Çarıksaraylar

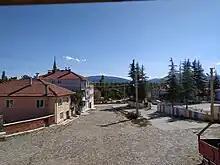
Çarıksaraylar

Çarıksaraylar is a town ("belde") in the Şarkikaraağaç District, Isparta Province, Turkey. Its population is 2,677 (2022).